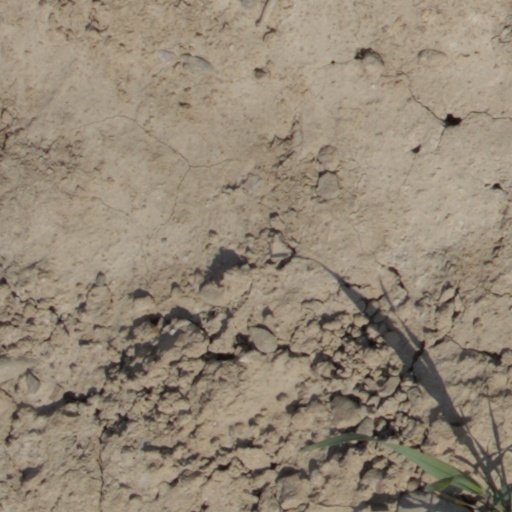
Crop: wheat